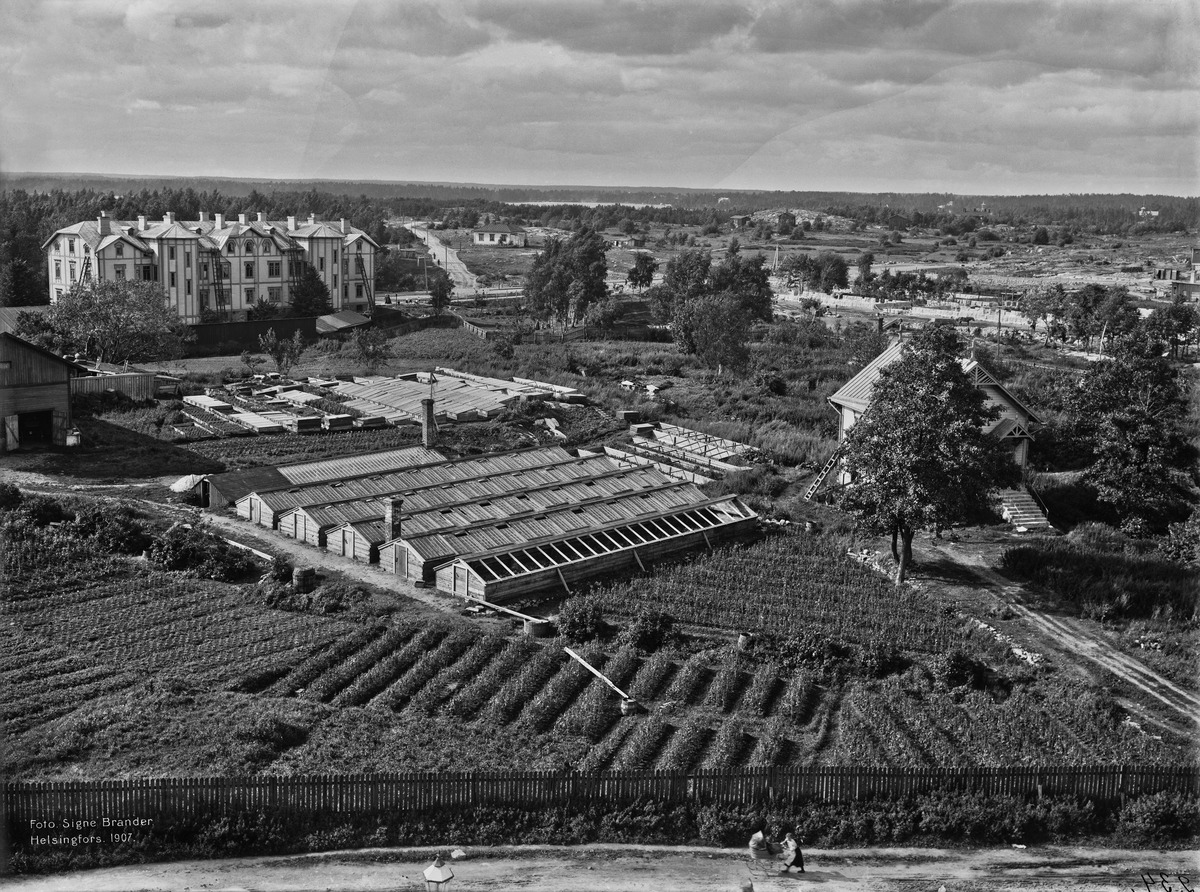
Leppäsuo
sisällön kuvaus: Leppäsuo. Kuvattu Malminkatu 40:stä luoteeseen. Vasemmalla Leppäsuon huvila E (Familjevillan Alkärr), Kalmistokatu (=Mechelininkatu) 3.  Keskellä etualalla Steniuksen kasvihuoneet.  Oikealla kolerasairaalan ruumishuone. mustavalkoinen
Kuvaaja: Brander, Signe, valokuvaaja
Ajankohta: kuvausaika 1907
Paikka: Suomi, Uusimaa, Helsinki, Töölö Helsinki, Etu-Töölö Helsinki, Leppäsuo. Mechelininkatu 3
Aiheet: kauppapuutarhat, kasvihuoneet, puurakennukset, rakentaminen, rakentamattomat alueet